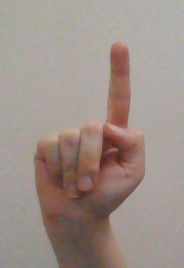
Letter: bb